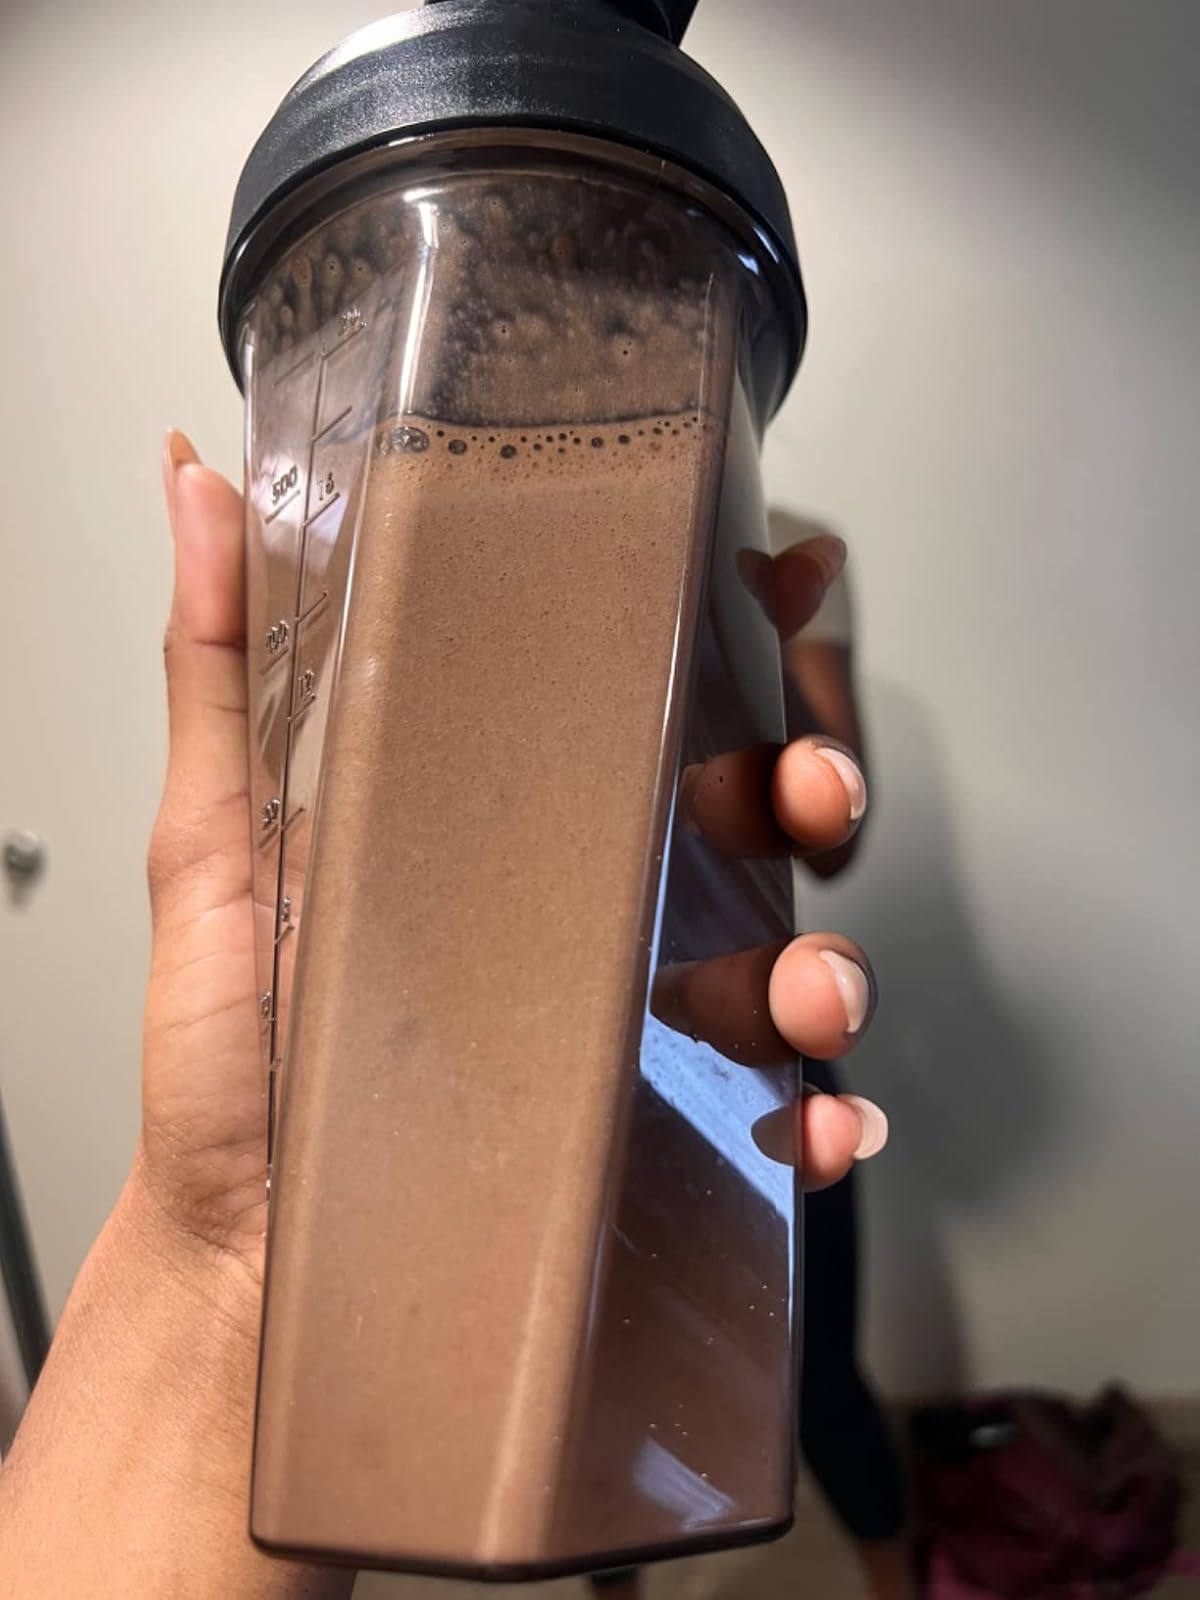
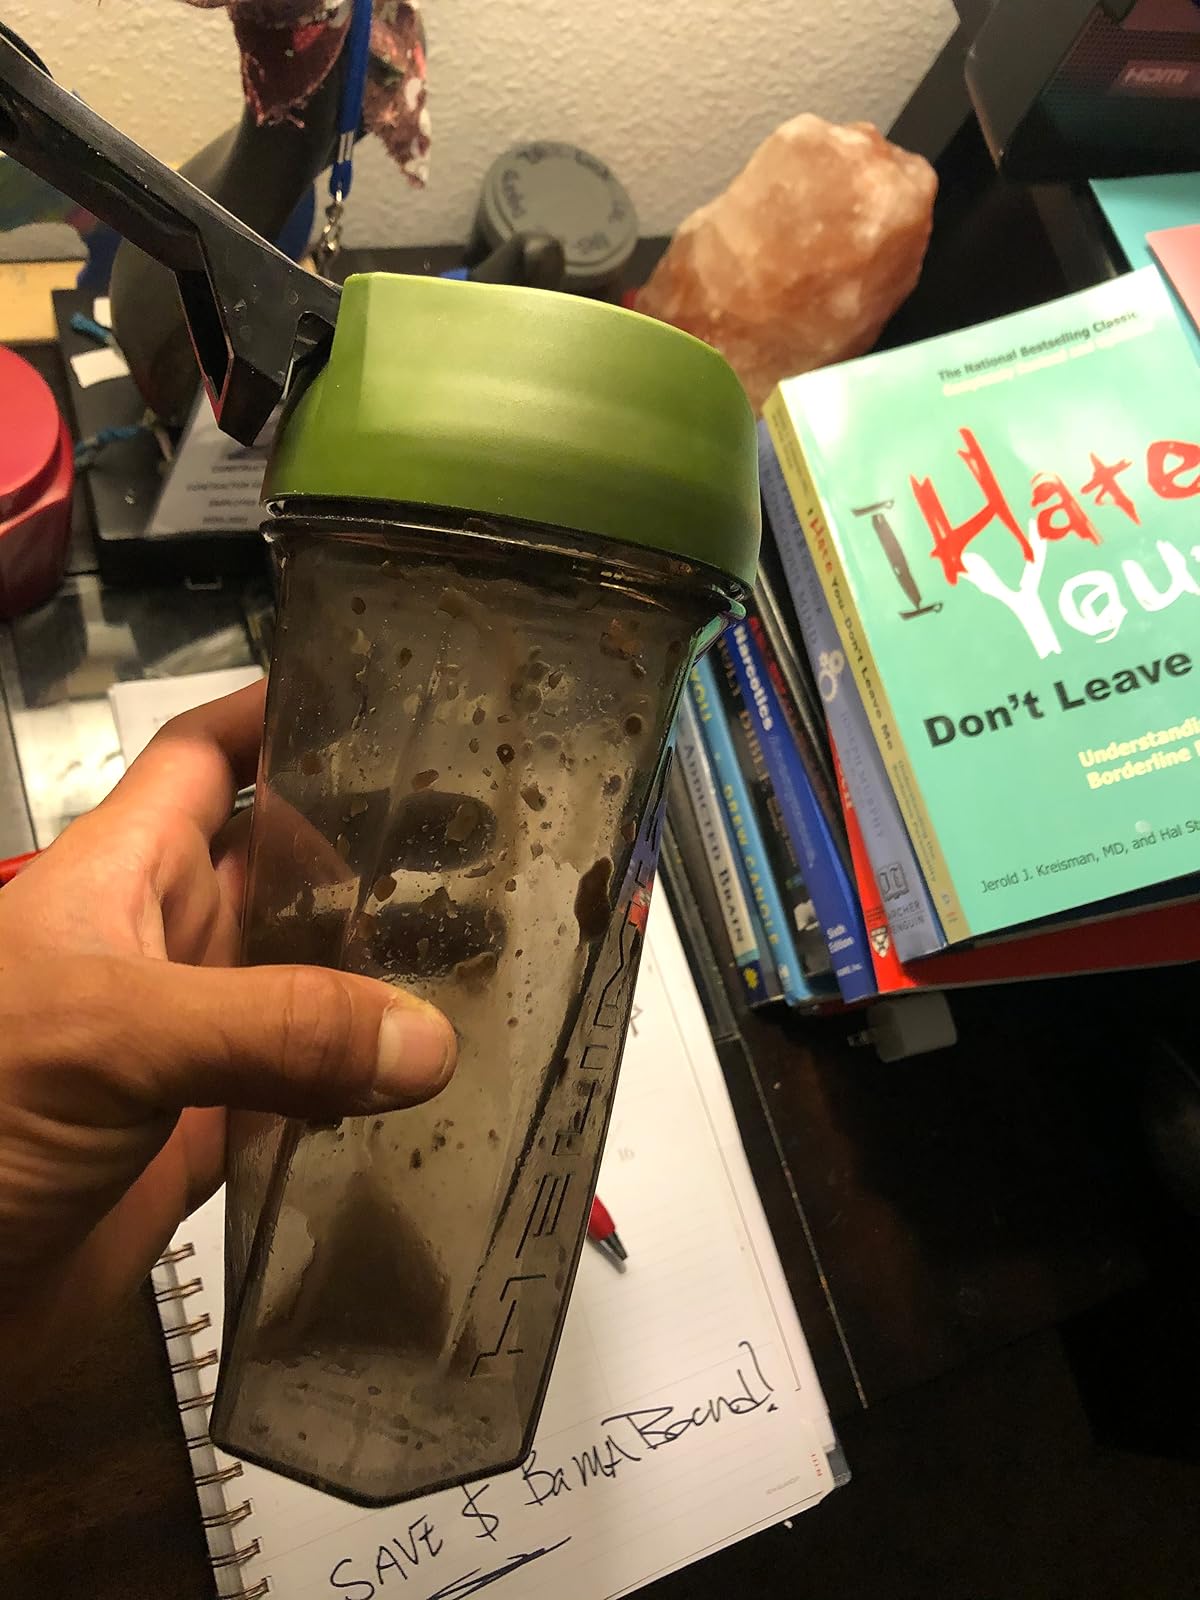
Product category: items_blender
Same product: no